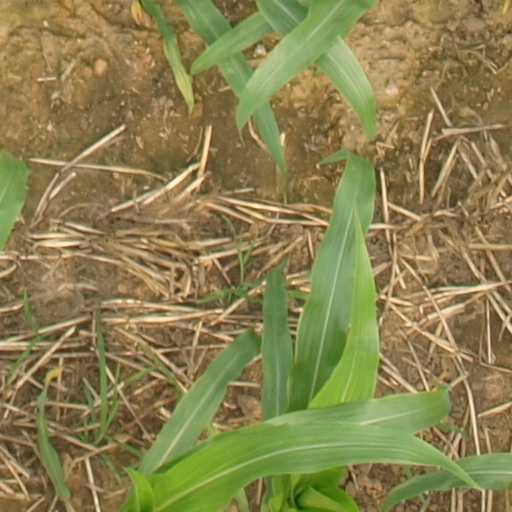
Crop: maize; corn